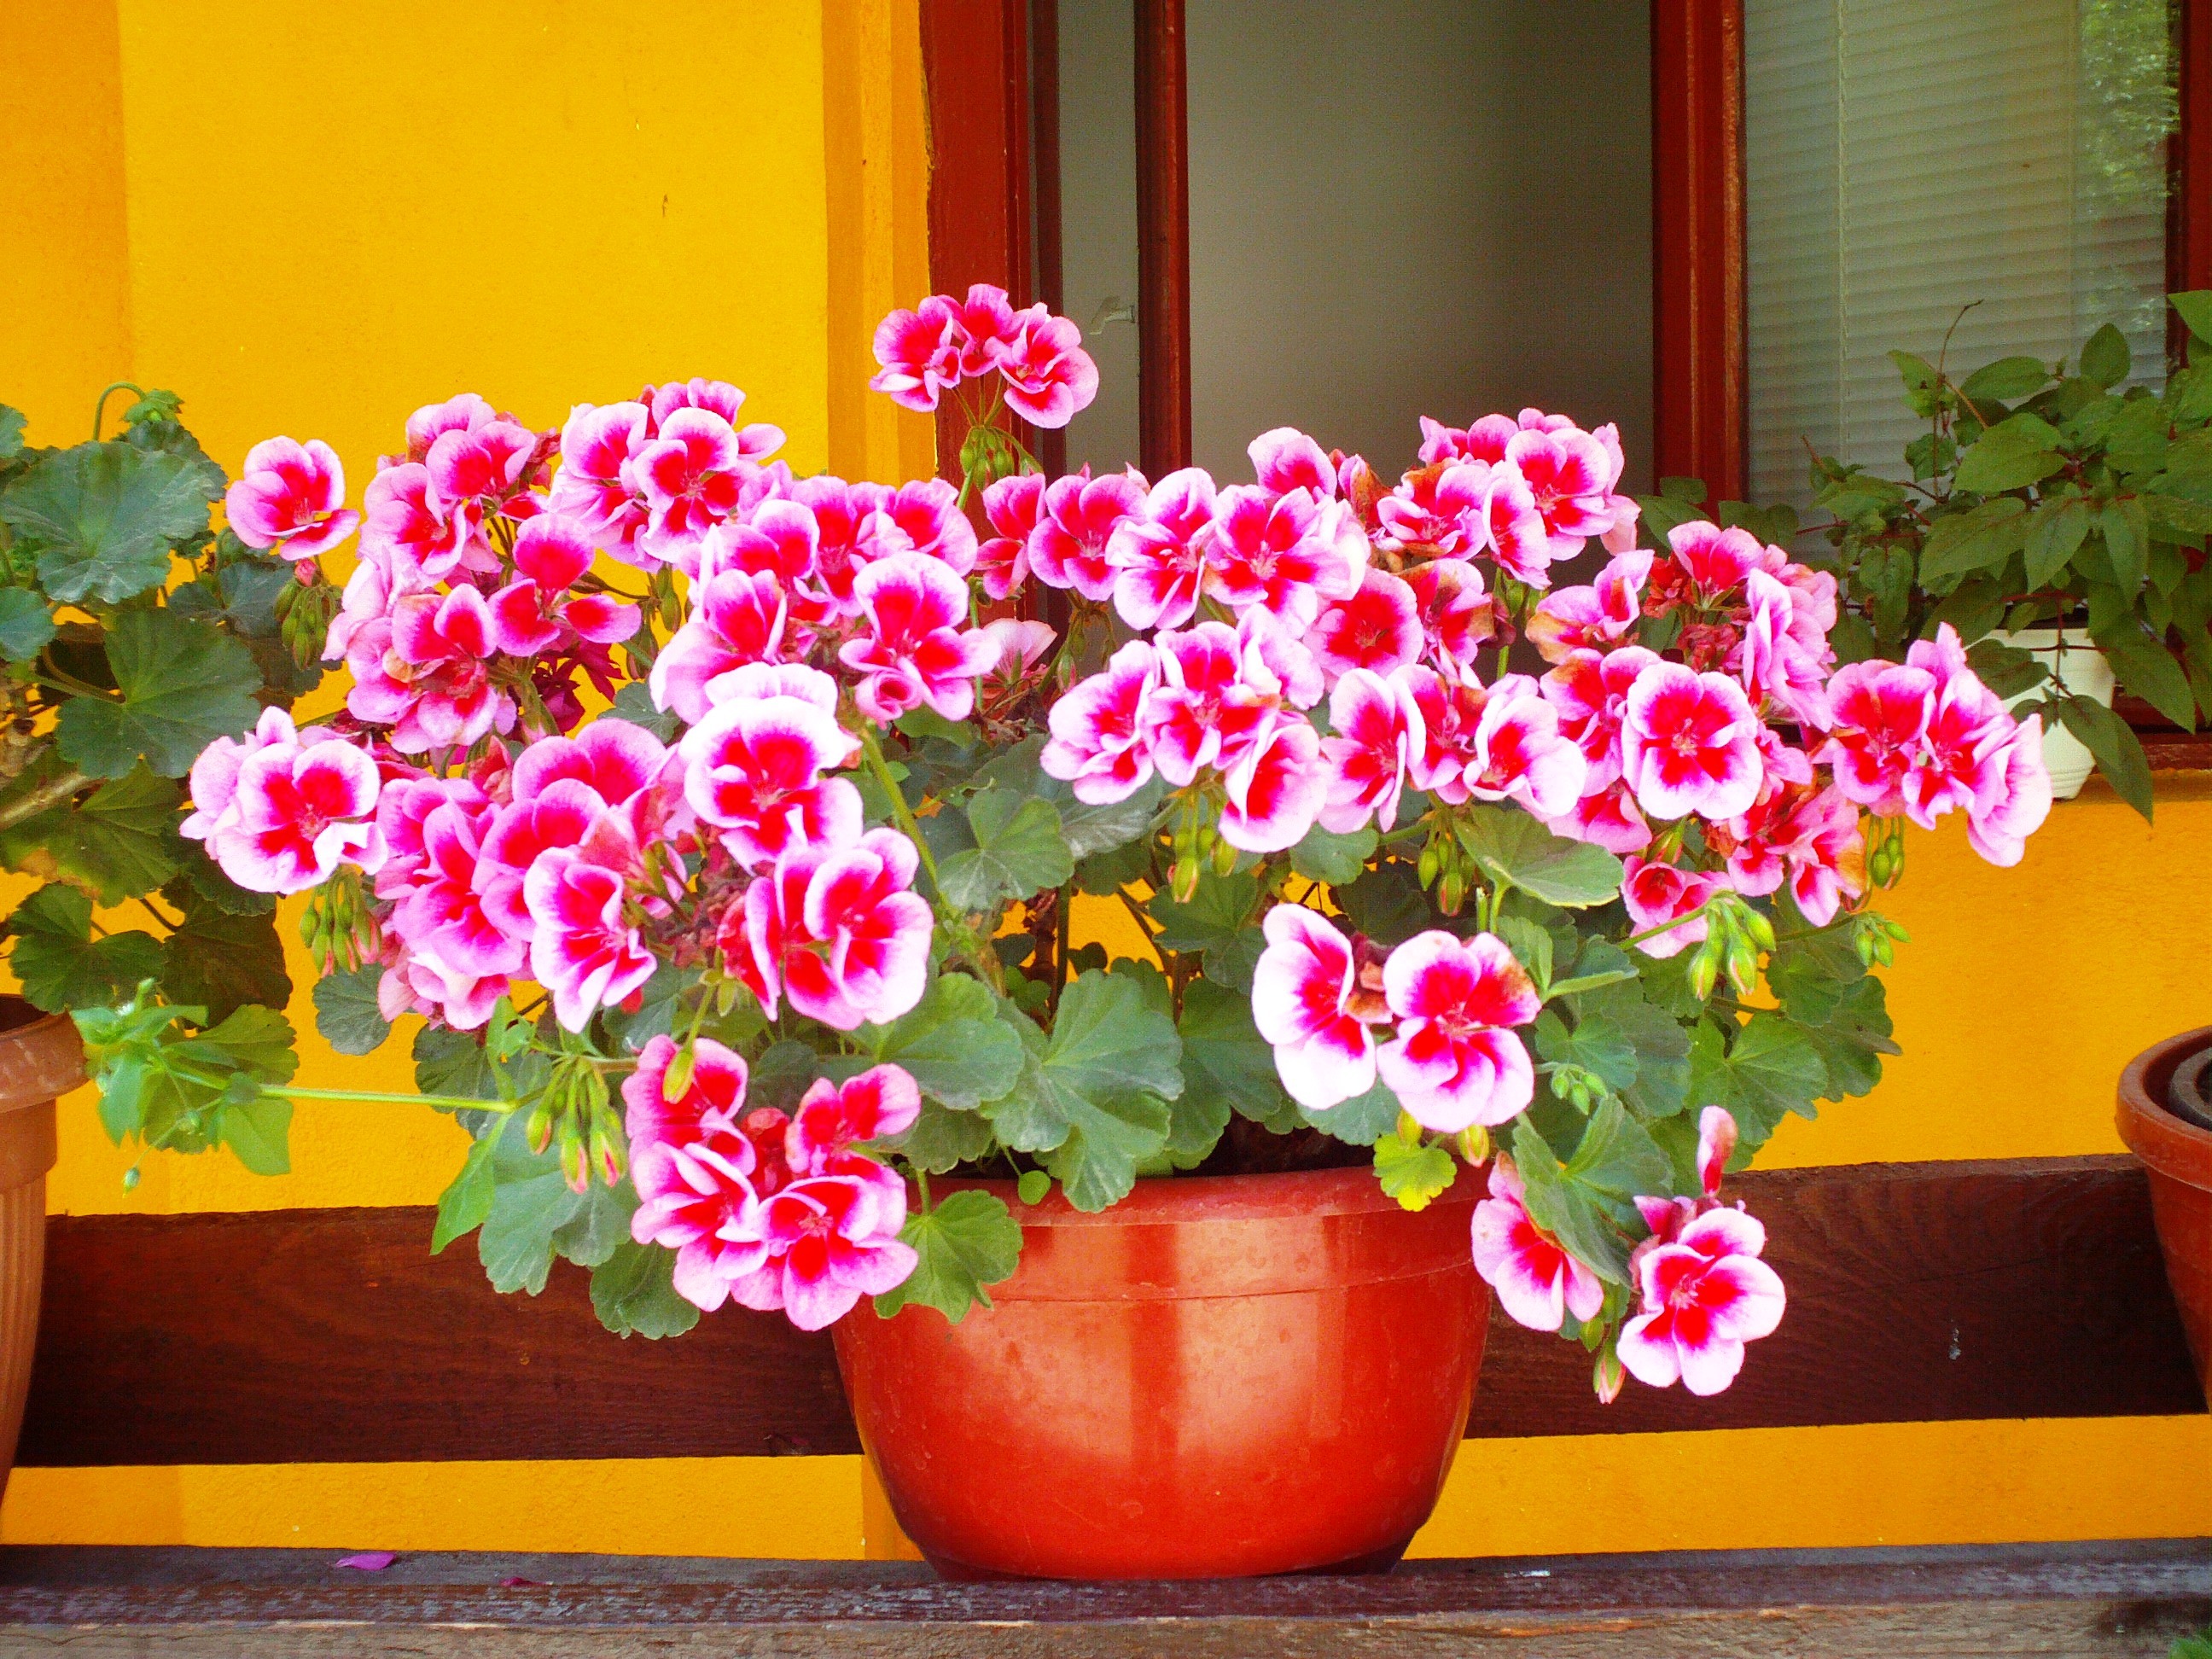
flower, plant, flowering plant, flowerpot, flora, floristry, annual plant, houseplant, flower arranging, floral design